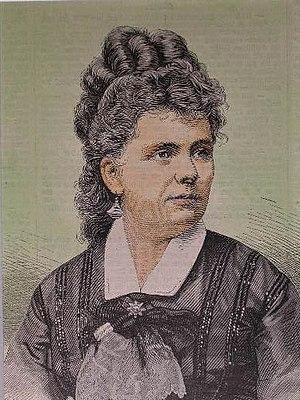
Thérèse Thoma, plus connue sous le nom de Thérèse Vogl, née le 12 novembre 1845 à Tutzing, en royaume de Bavière et morte le 29 septembre 1921 à Munich, est une soprano allemande d'opéra, créatrice notamment des rôles de Wellgunde dans Das Rheingold et de Sieglinde dans Die Walküre de Richard Wagner.